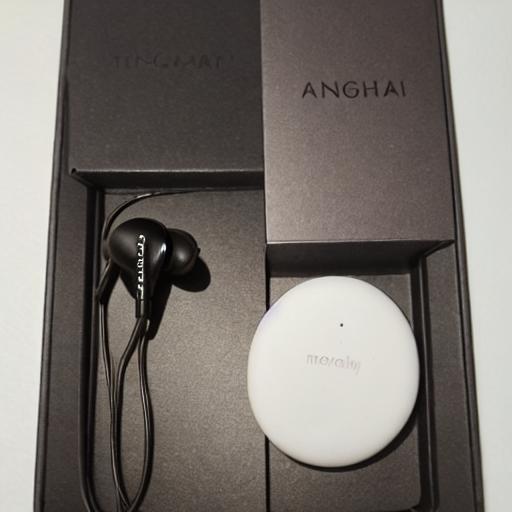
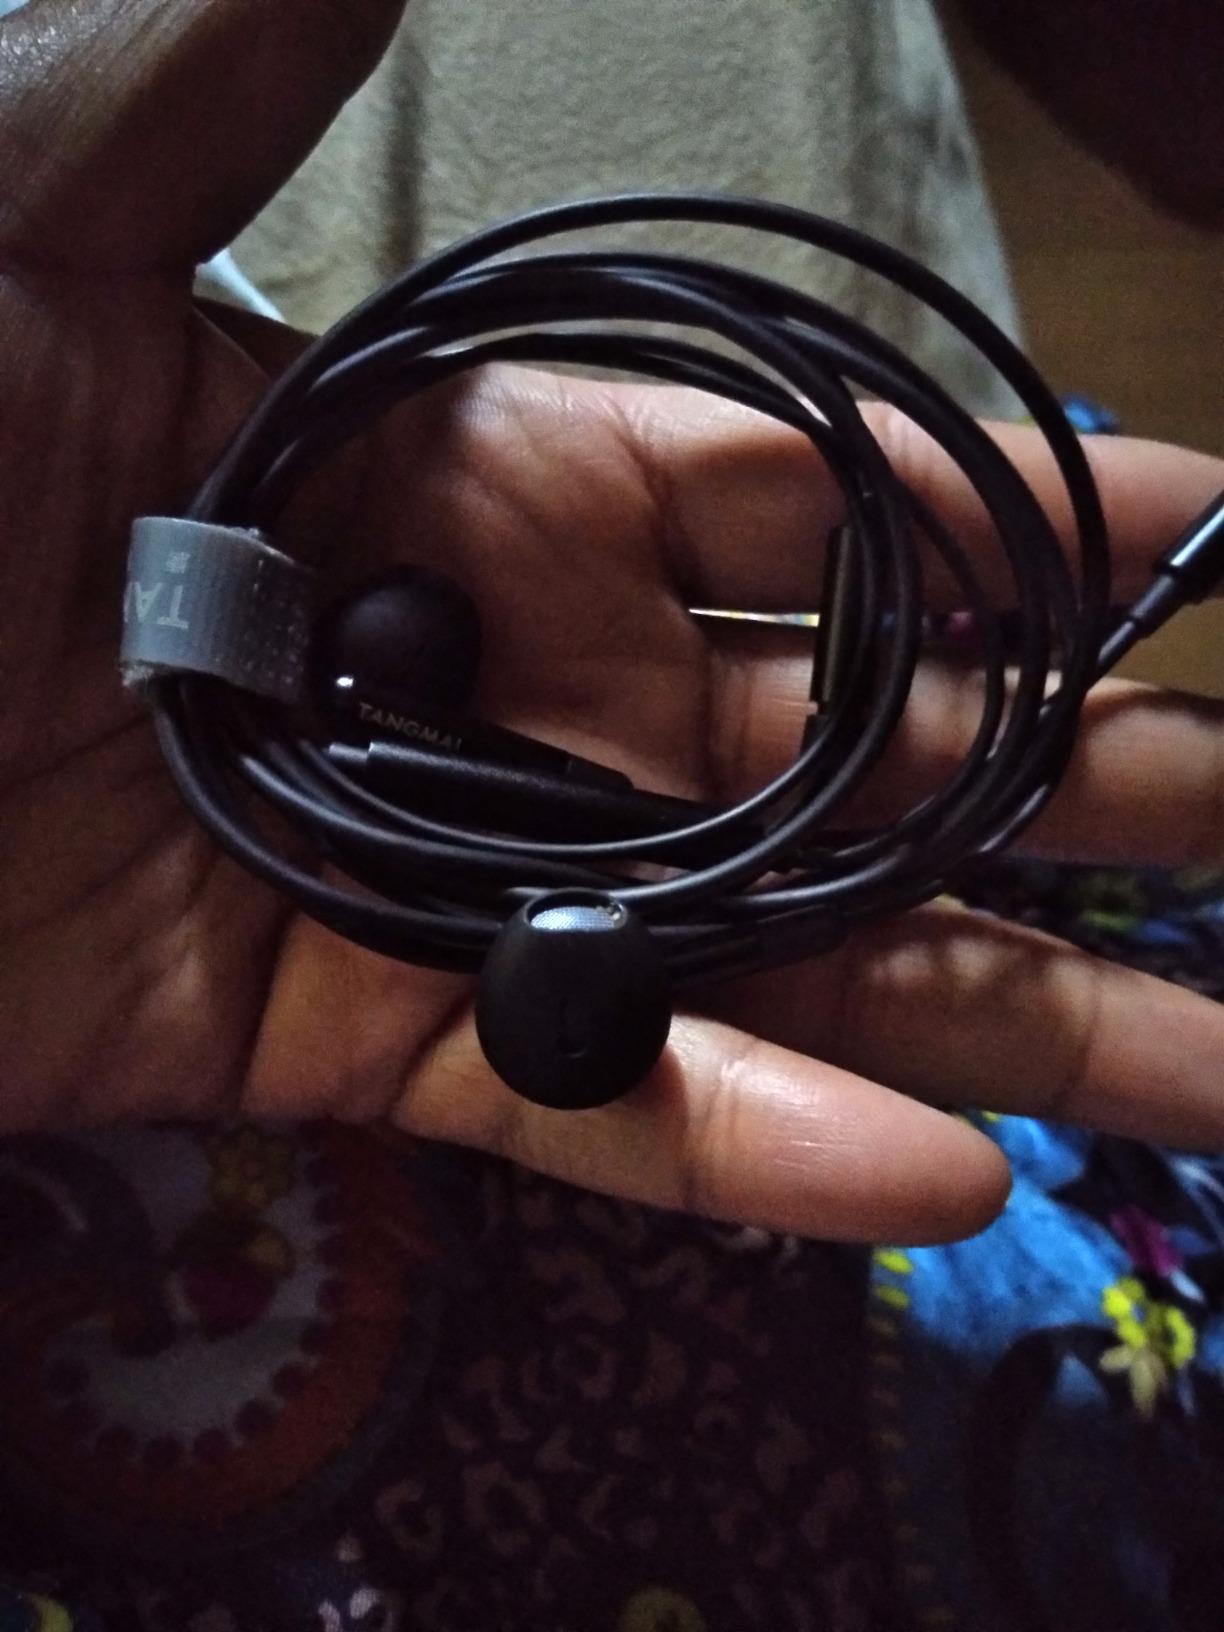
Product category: earbuds
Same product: no